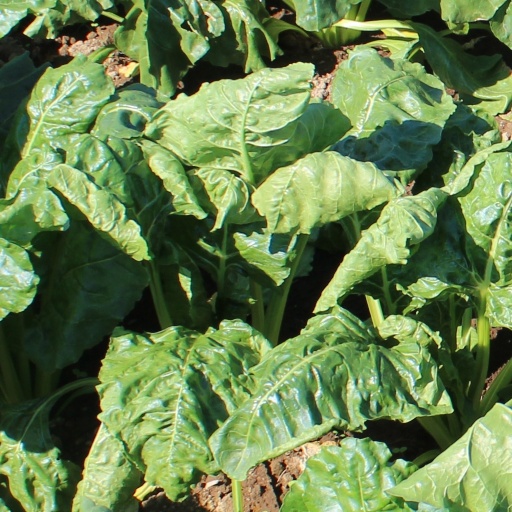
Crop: sugar beet